Jaedong

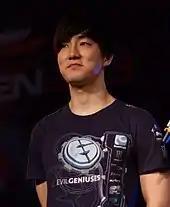
Jaedong at DreamHack Valencia 2013, representing Evil Geniuses

In late 2011, following the disbandment of Hwaseung Oz, Lee retired from "" and shifted his focus to competitive "StarCraft II." Jaedong began his StarCraft II career with 8th Team, now known as team "Jin Air Green Wings", in November 2011.